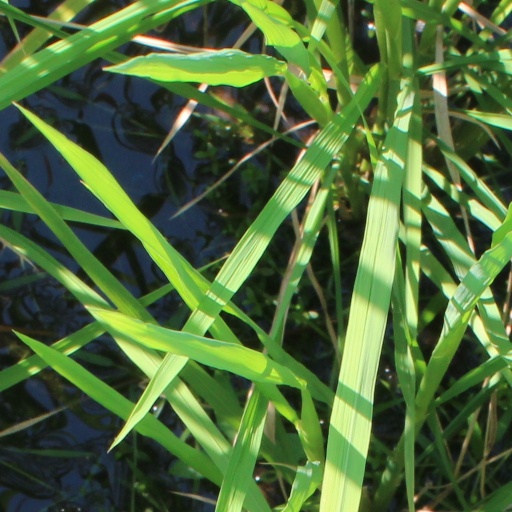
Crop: rice